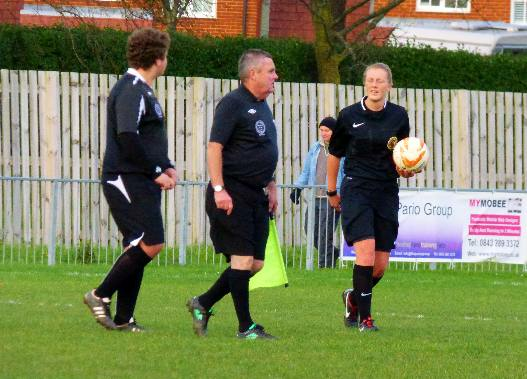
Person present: Yes